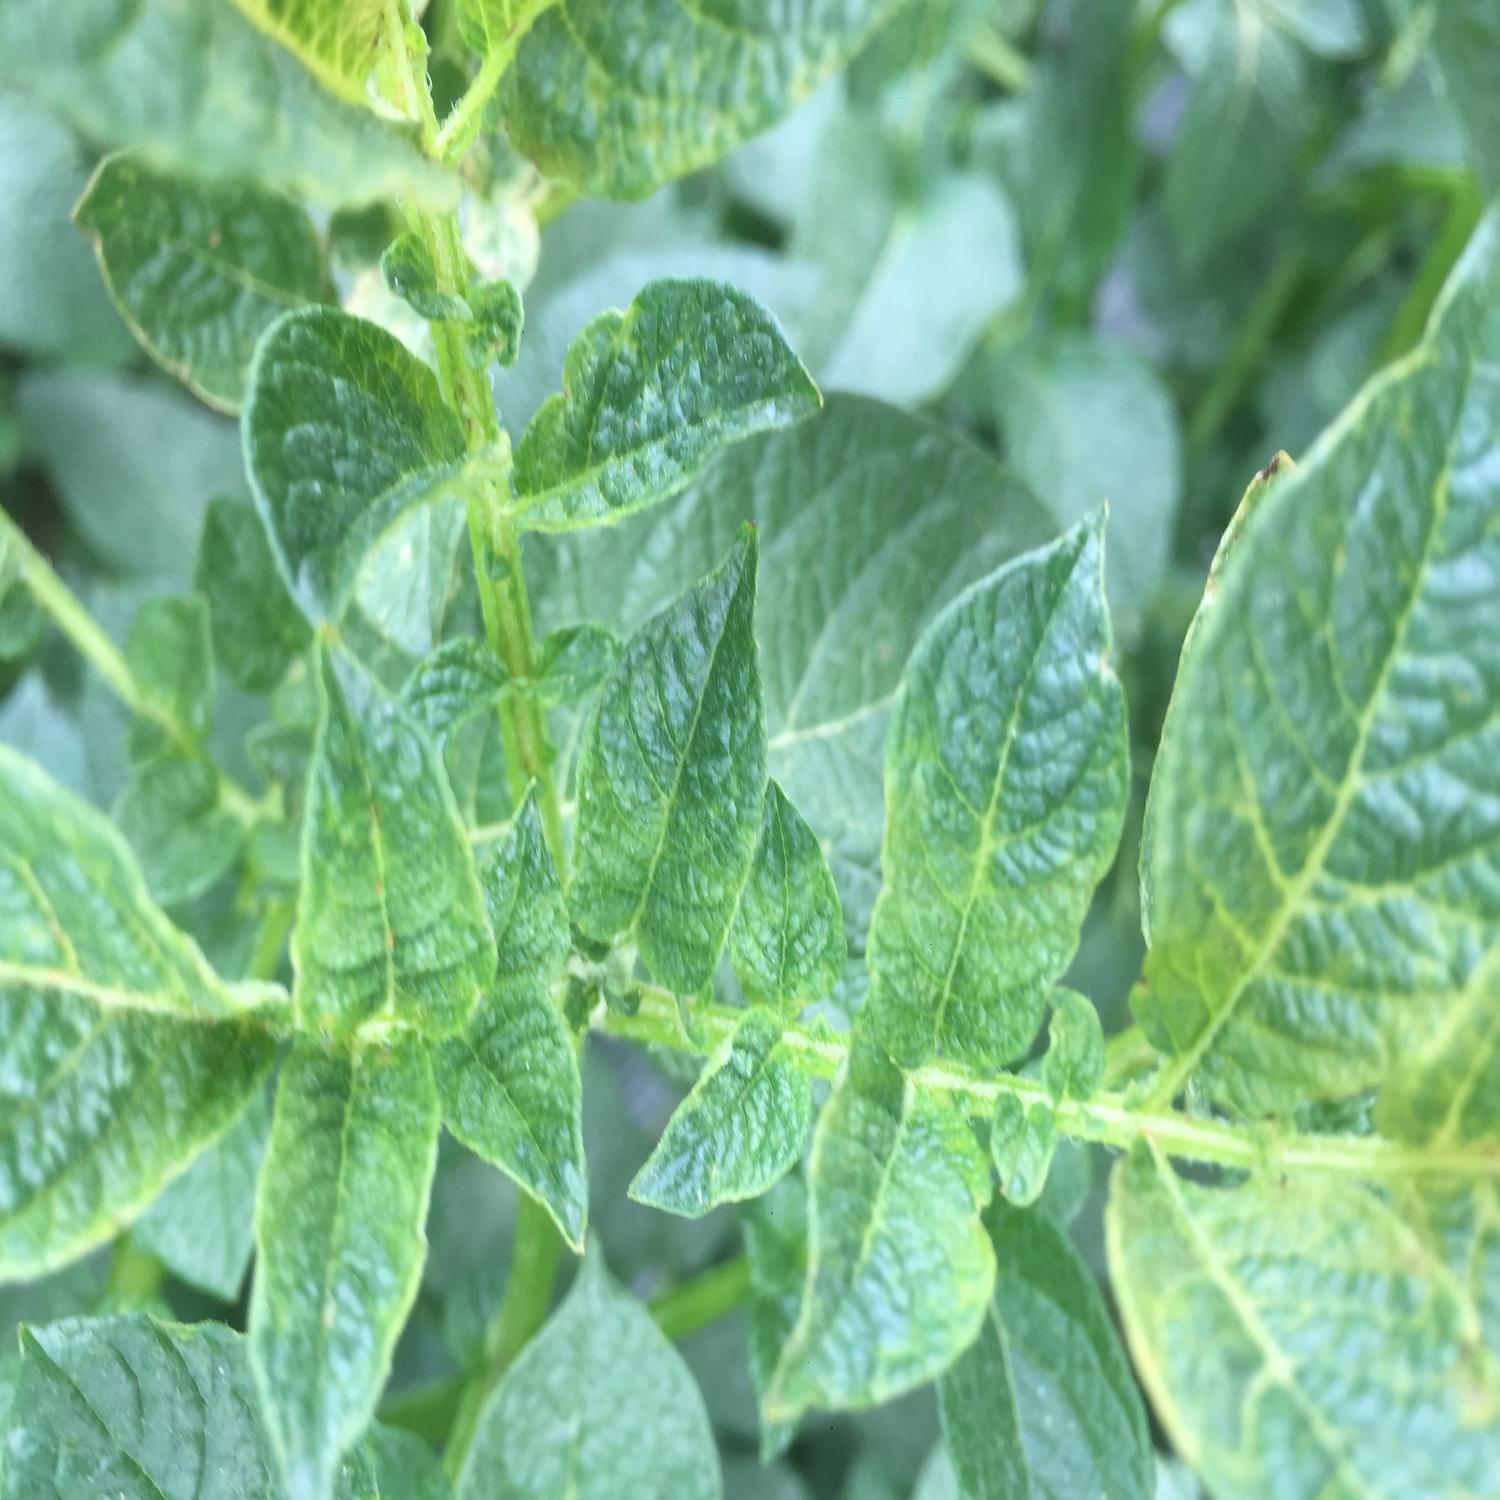
Etiqueta: Virus